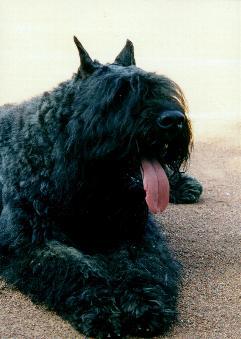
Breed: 233-n000072-Bouvier_des_Flandres